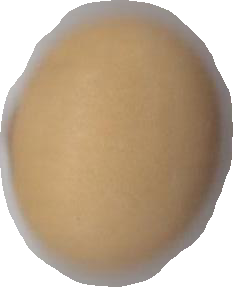
Variety: Anjasmoro